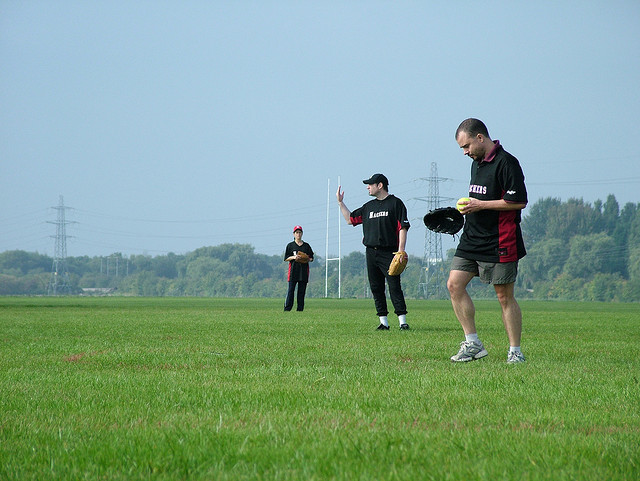
những người đàn ông đang đứng ở trên sân với găng tay và quả bóng